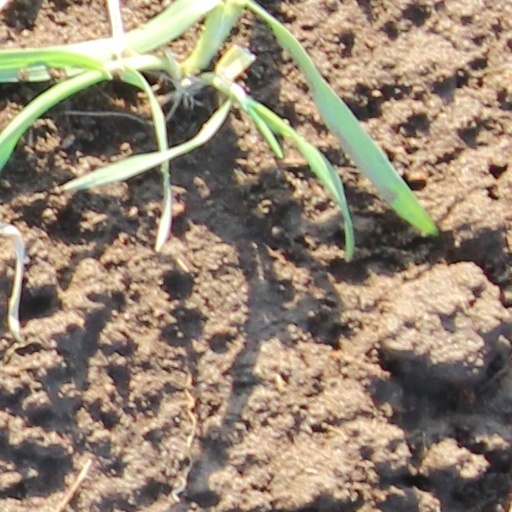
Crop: wheat